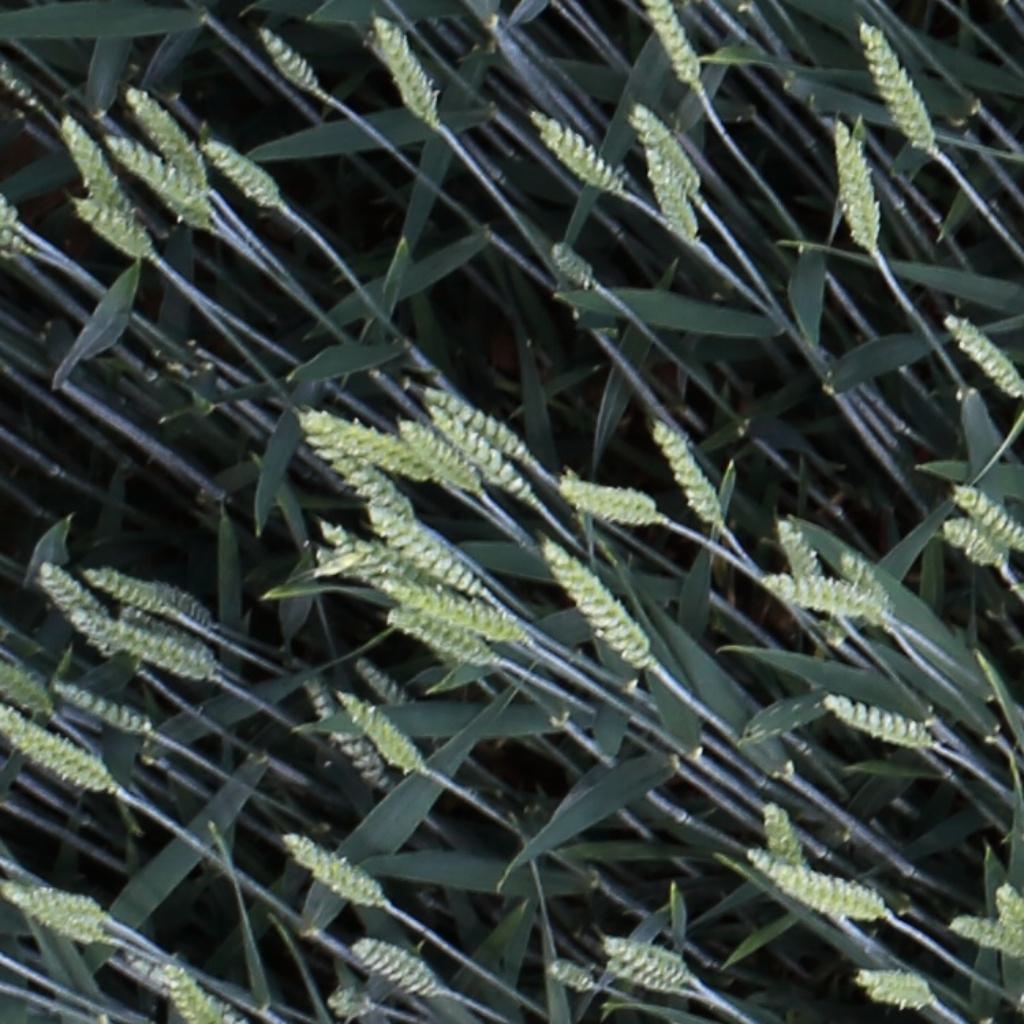
Country: Switzerland
Location: Usask
Wheat development stage: Filling